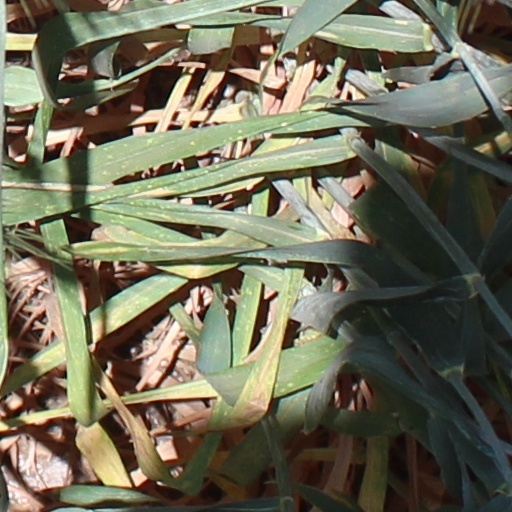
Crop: wheat